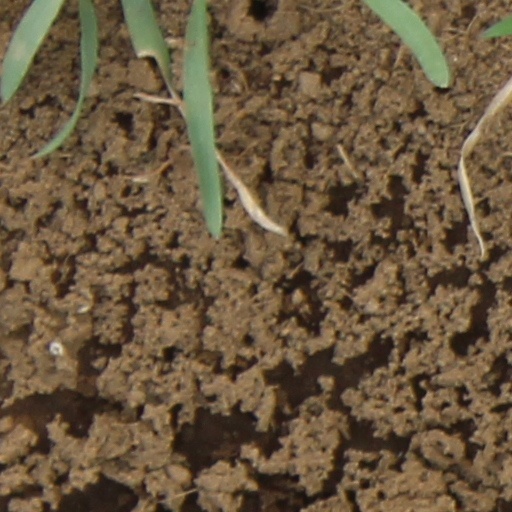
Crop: wheat